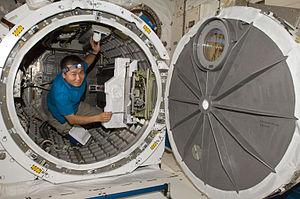
Le JEM, baptisé Kibō est un ensemble de composants et modules à vocation scientifique de la Station spatiale internationale développé par l'Agence d'exploration aérospatiale japonaise. Ces composants sont mis en orbite dans le cadre de trois missions de la navette spatiale américaine en 2008 et 2009. Kibō qui est relié au reste de la Station spatiale via le module Harmony comprend cinq sous-ensembles dont le module pressurisé principal, des plateformes externes destinées à accueillir des expériences scientifiques, des pièces de rechange exposées dans l'espace ainsi que deux bras robotiques pour manipuler les composants extérieurs. La partie pressurisée contient un sas utilisé pour faire entrer ou sortir les expériences scientifiques et 32 rangements amovibles occupés par des équipements scientifiques et de support vie.